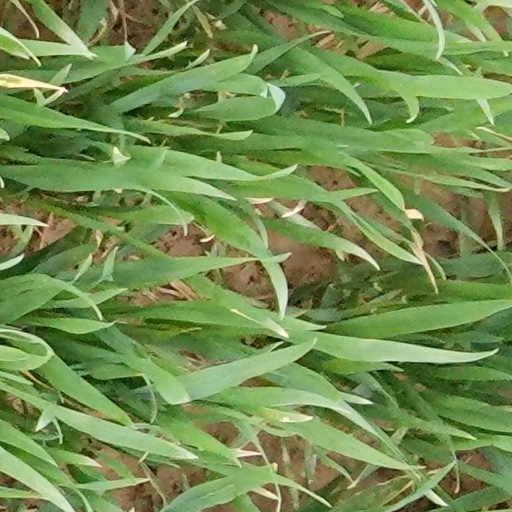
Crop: wheat